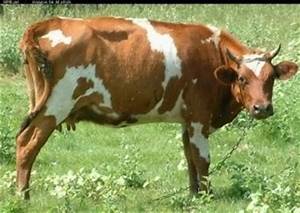
Label: cow